History of the Canberra Raiders

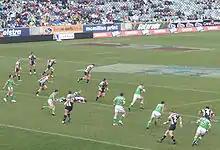
Raiders playing the Tigers at Canberra Stadium, July 2006

The Raiders started Season 2006 heavy favourites to run last, but despite this pessimism and heavy losses to the Knights and the Roosters early on, fought back and guaranteed themselves a finals berth with a round to play. 2006 saw club stalwarts Simon Woolford, newly named captain, Clinton Schifcofske and the club's longest serving player, Jason Croker, leave the club, going to St George Illawarra, the Queensland Reds rugby union team and Super League club the Catalans Dragons respectively. Outgoing backs Schifcofske and Adam Mogg both earned representative berths with Queensland in State of Origin. Saturday 9 September 2006 saw Jason Croker, Simon Woolford, Clinton Schifcofske, Michael Hodgson, Jason Smith and Adam Mogg all play their final games for the club. The round one finals series clash with the Bulldogs saw the Raiders defeated 30–12 in slippery and muddy conditions at Telstra Stadium, and eliminated from the 2006 premiership race. This was also the final match for coach Matthew Elliott, who is coaching Penrith in 2007. His replacement is former North Queensland Cowboys' assistant coach Neil Henry.